2017 Coca-Cola 600

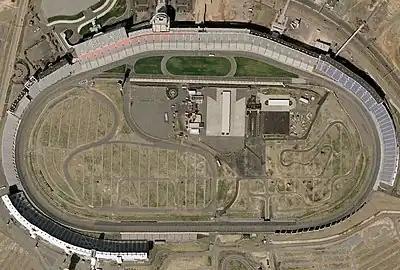
Charlotte Motor Speedway, the track where the race was held.

The race was held at Charlotte Motor Speedway, which is located in Concord, North Carolina. The speedway complex includes a quad-oval track that will be utilized for the race, as well as a dragstrip and a dirt track. The speedway was built in 1959 by Bruton Smith and is considered the home track for NASCAR with many race teams based in the Charlotte metropolitan area. The track is owned and operated by Speedway Motorsports Inc. (SMI) with Marcus G. Smith serving as track president.